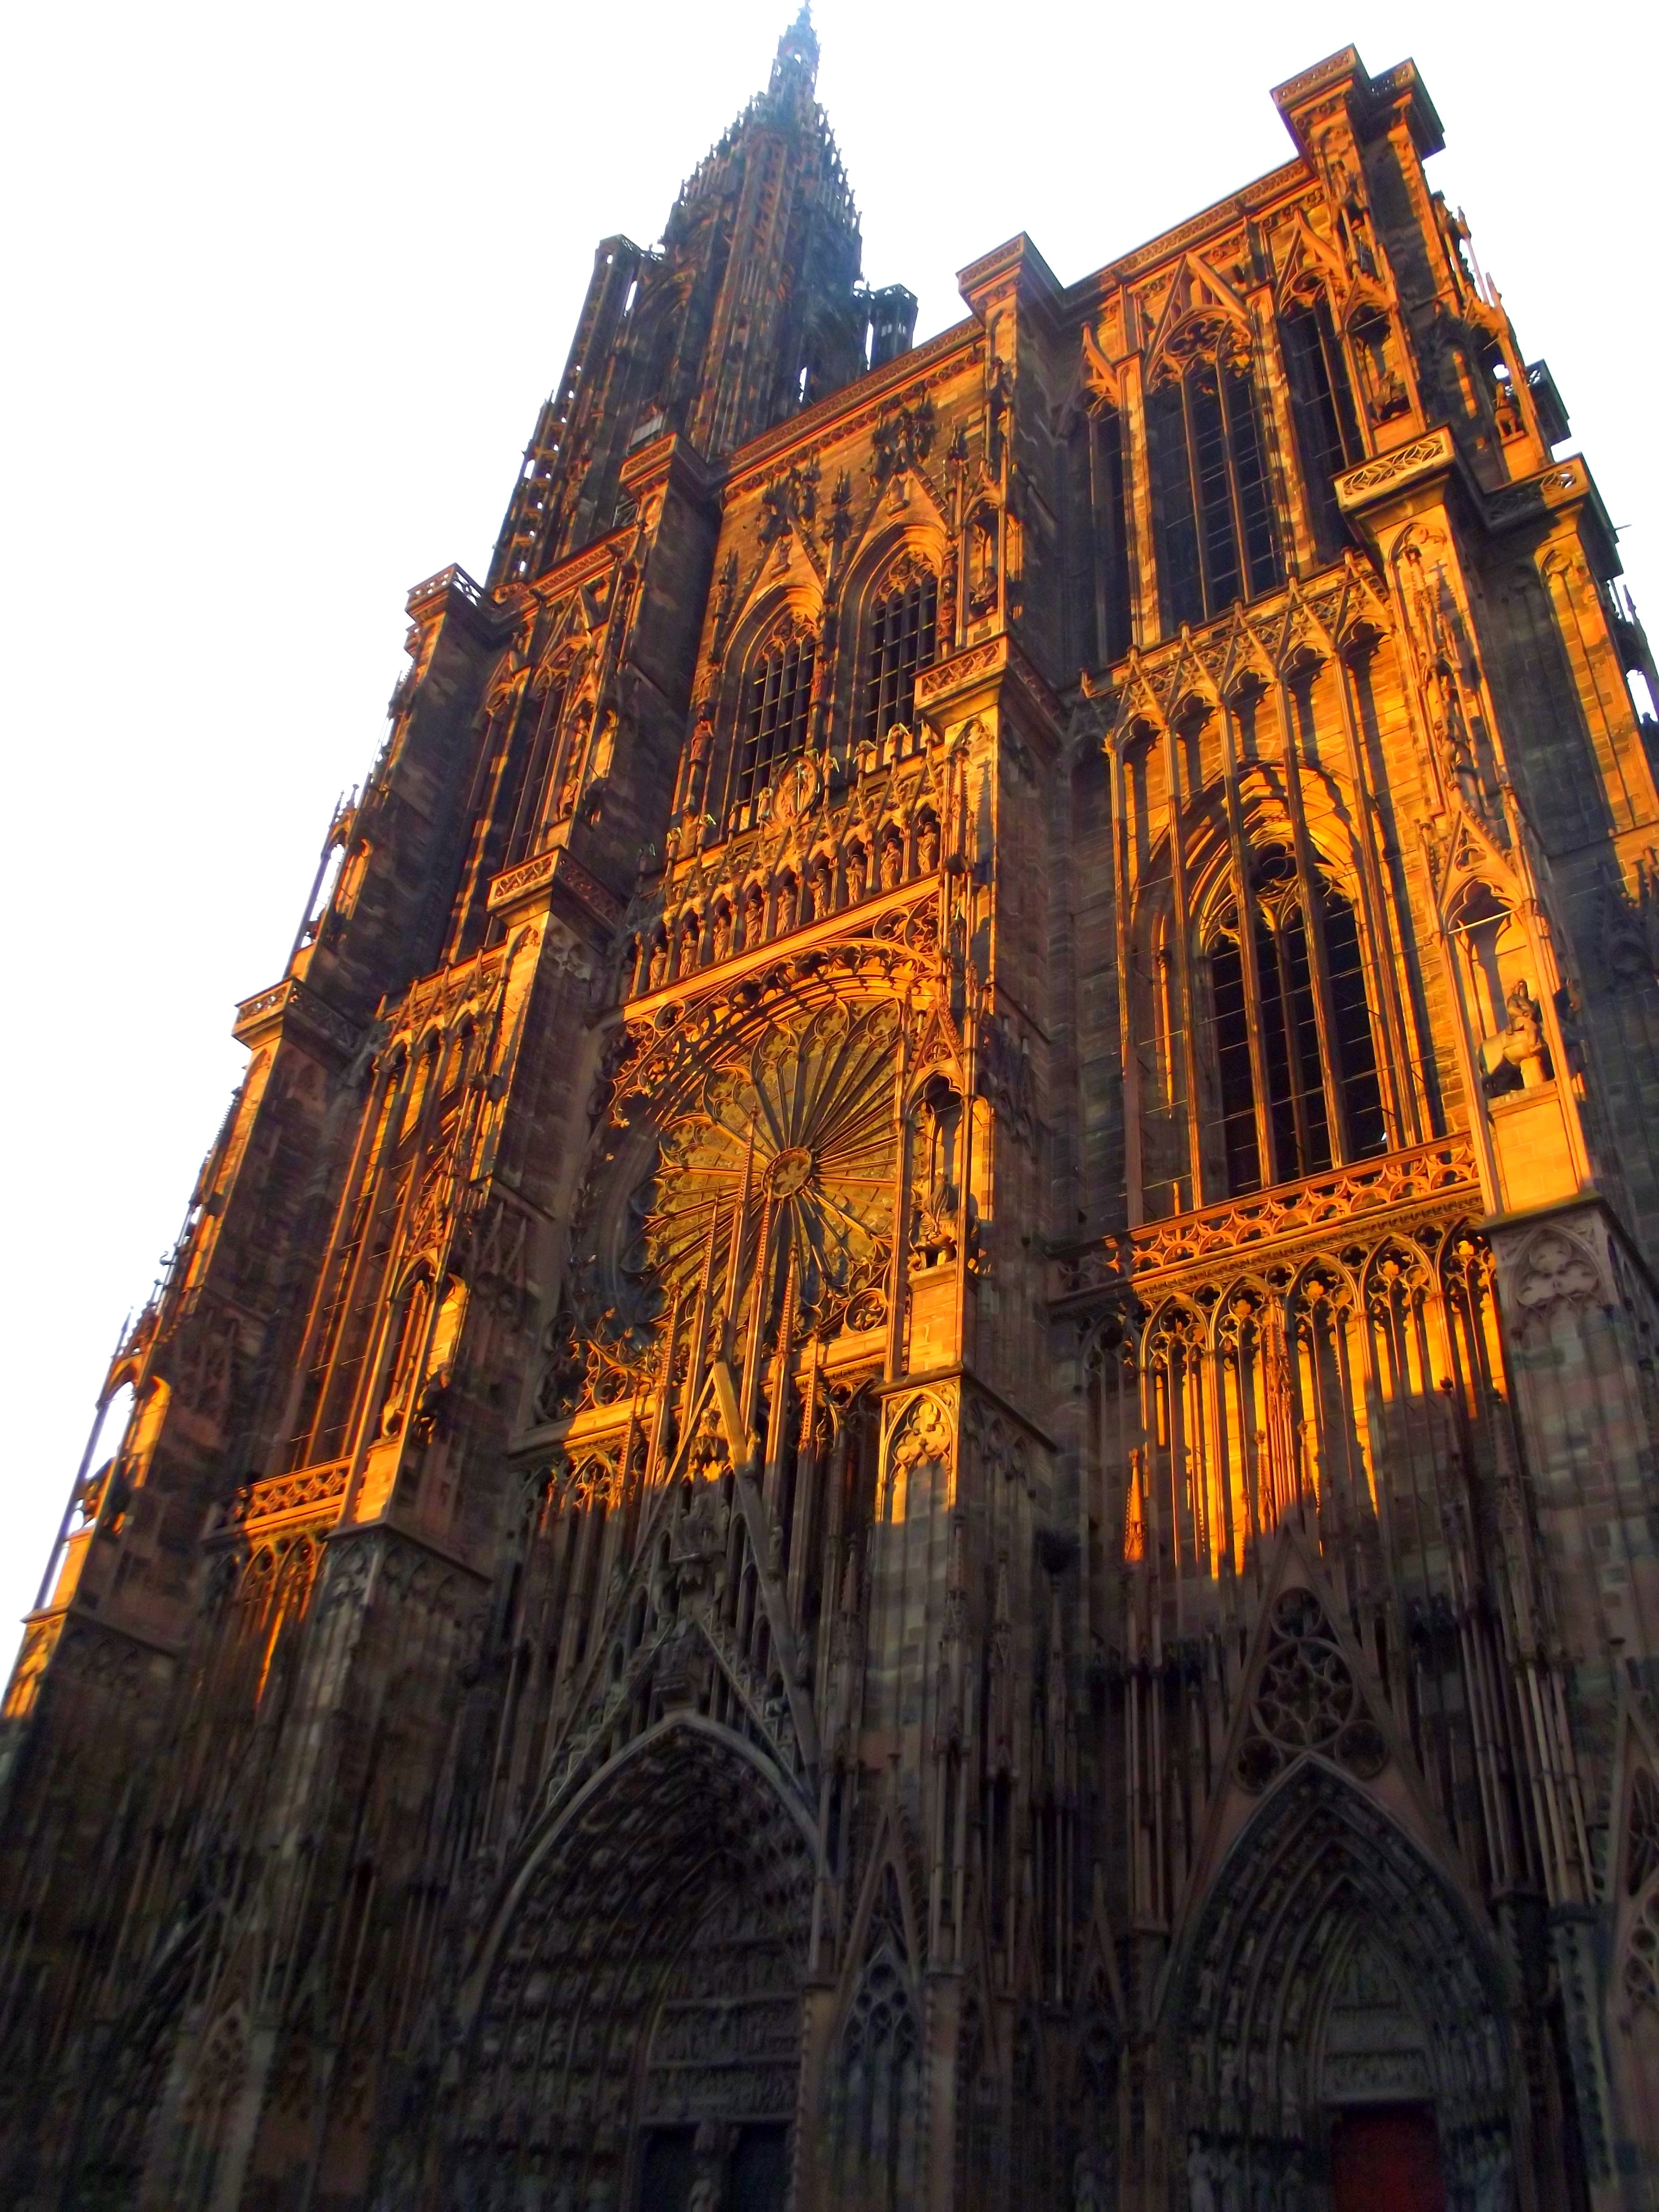
architecture, building, landmark, facade, cathedral, place of worship, temple, strasbourg, gothic architecture, historic site